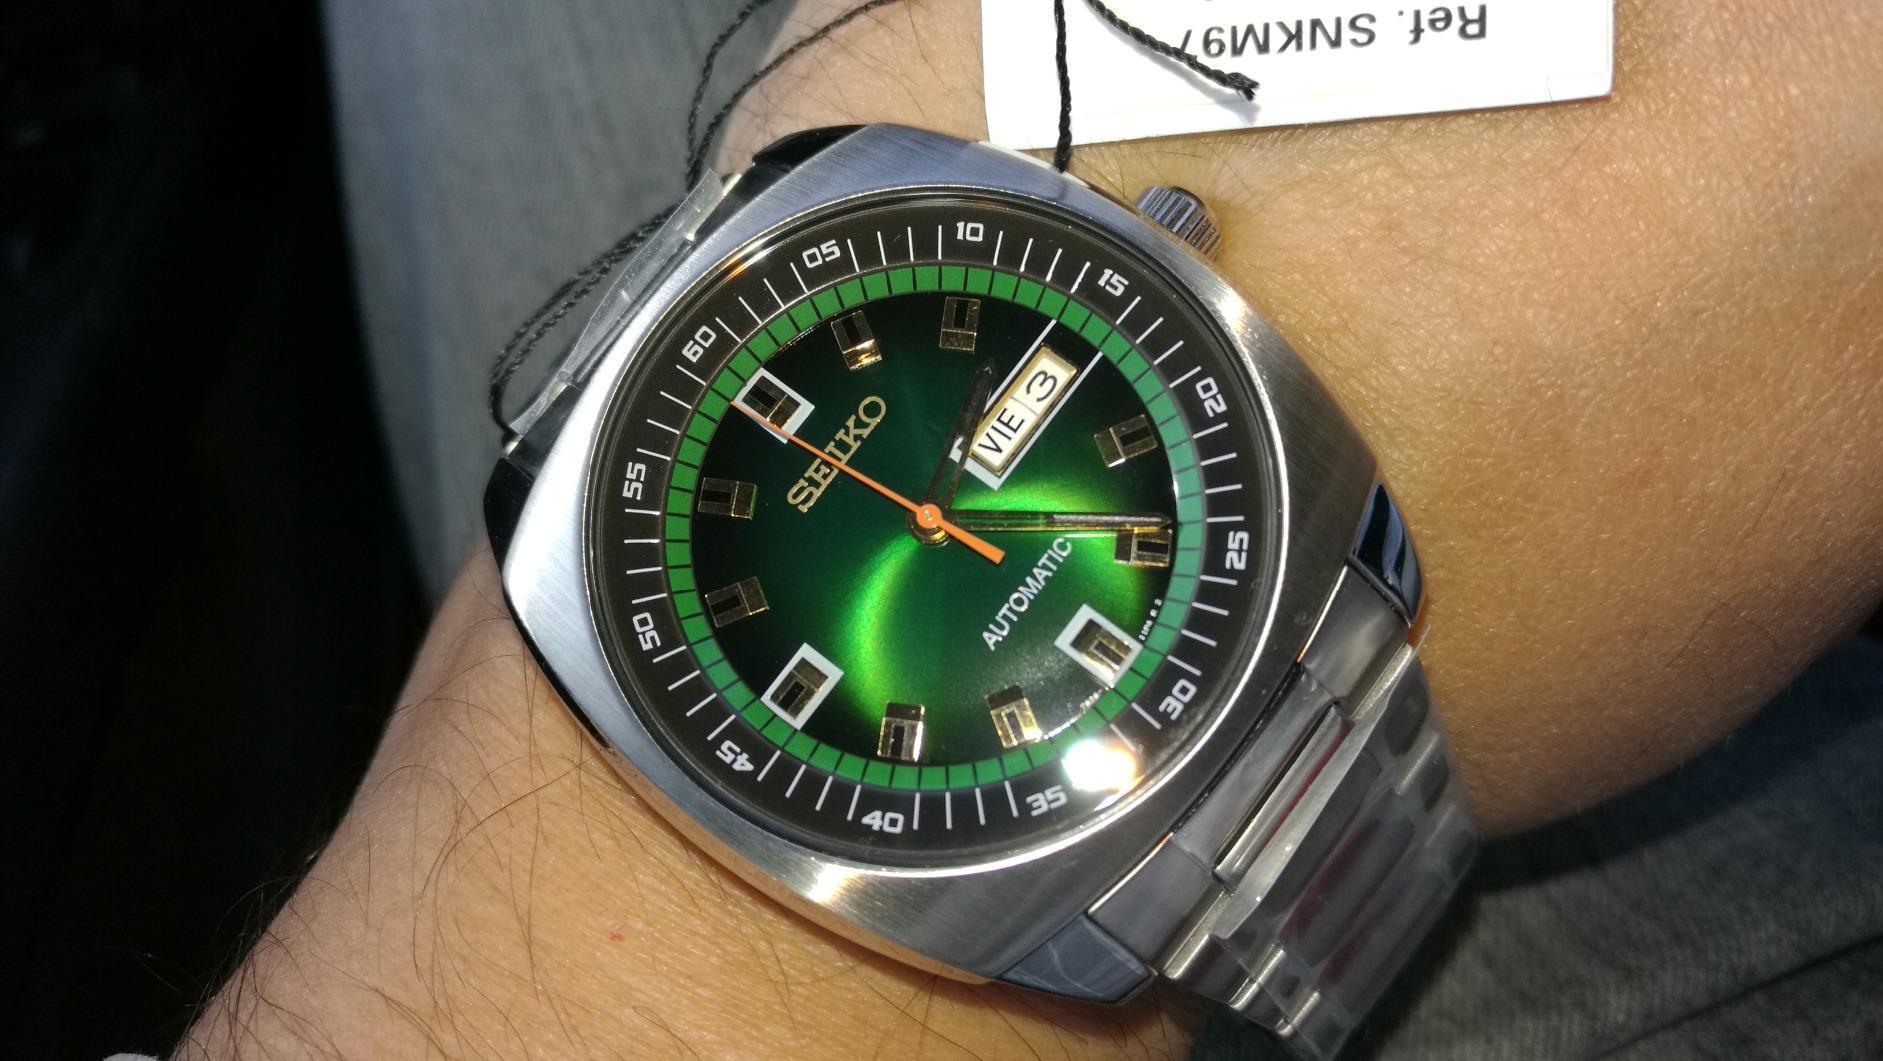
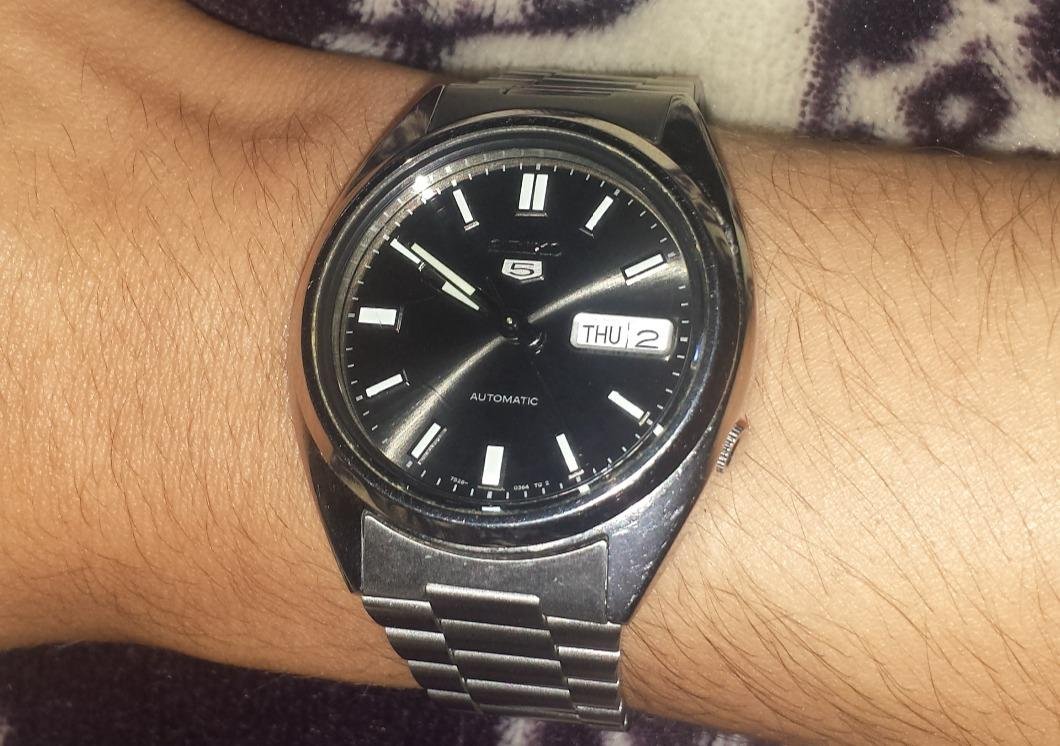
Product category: accessories_watch
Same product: no